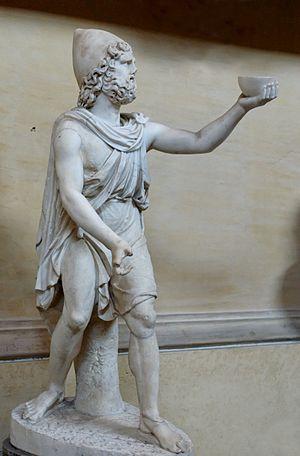
Ulysse. Marbre, copie flavienne d'un original de la fin de l'époque hellénistique.
Le mythe d'Er clôt le livre X de La République, de Platon, et aussi la dernière partie de cet ouvrage. Ce mythe présente un jugement des âmes, et c'est un revenant, Er fils d'Arménios, qui fait le récit de la rémunération que reçoivent les âmes des bons et des méchants dans un au-delà poétique.
Ulysse ou Odysseus est l'un des héros les plus célèbres de la mythologie grecque. Roi d'Ithaque, fils de Laërte et d'Anticlée, il est marié à Pénélope dont il a un fils, Télémaque. Il est renommé pour sa mètis, cette « intelligence rusée » qui rend son conseil très apprécié dans la guerre de Troie à laquelle il participe. C'est encore par la mètis qu'il se distingue dans le long périple qu'il connaît au retour de Troie, chanté par Homère dans son Odyssée.